Regolith-hosted rare earth element deposits

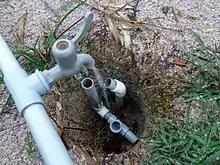
Lixiviant (Leaching solution) is injected through plastics pipes, which are inserted into a leach hole.

In the last three decades, intense use of batch and heap leaching has posed a devastating and irreversible effect on the environment as well as the ecosystem in South China. Unregulated disposal of waste has also brought health problems to the residents near the mines. Thus, a compulsory "in-situ" leaching technology was implemented in 2011 to minimise aforementioned adverse effects.